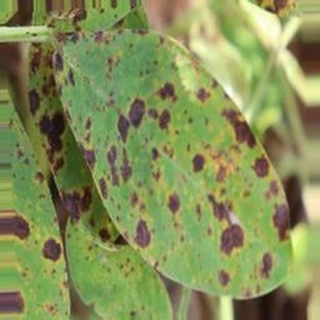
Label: groundnut_late_leaf_spot